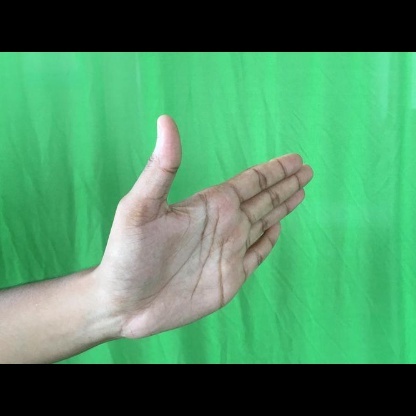
Mudra: Ardhachandran